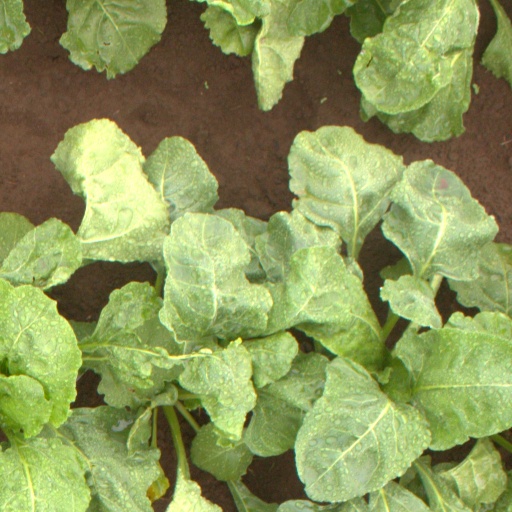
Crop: sugar beet